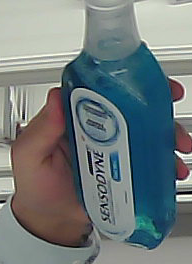
Product: sensodyne_mouthwash